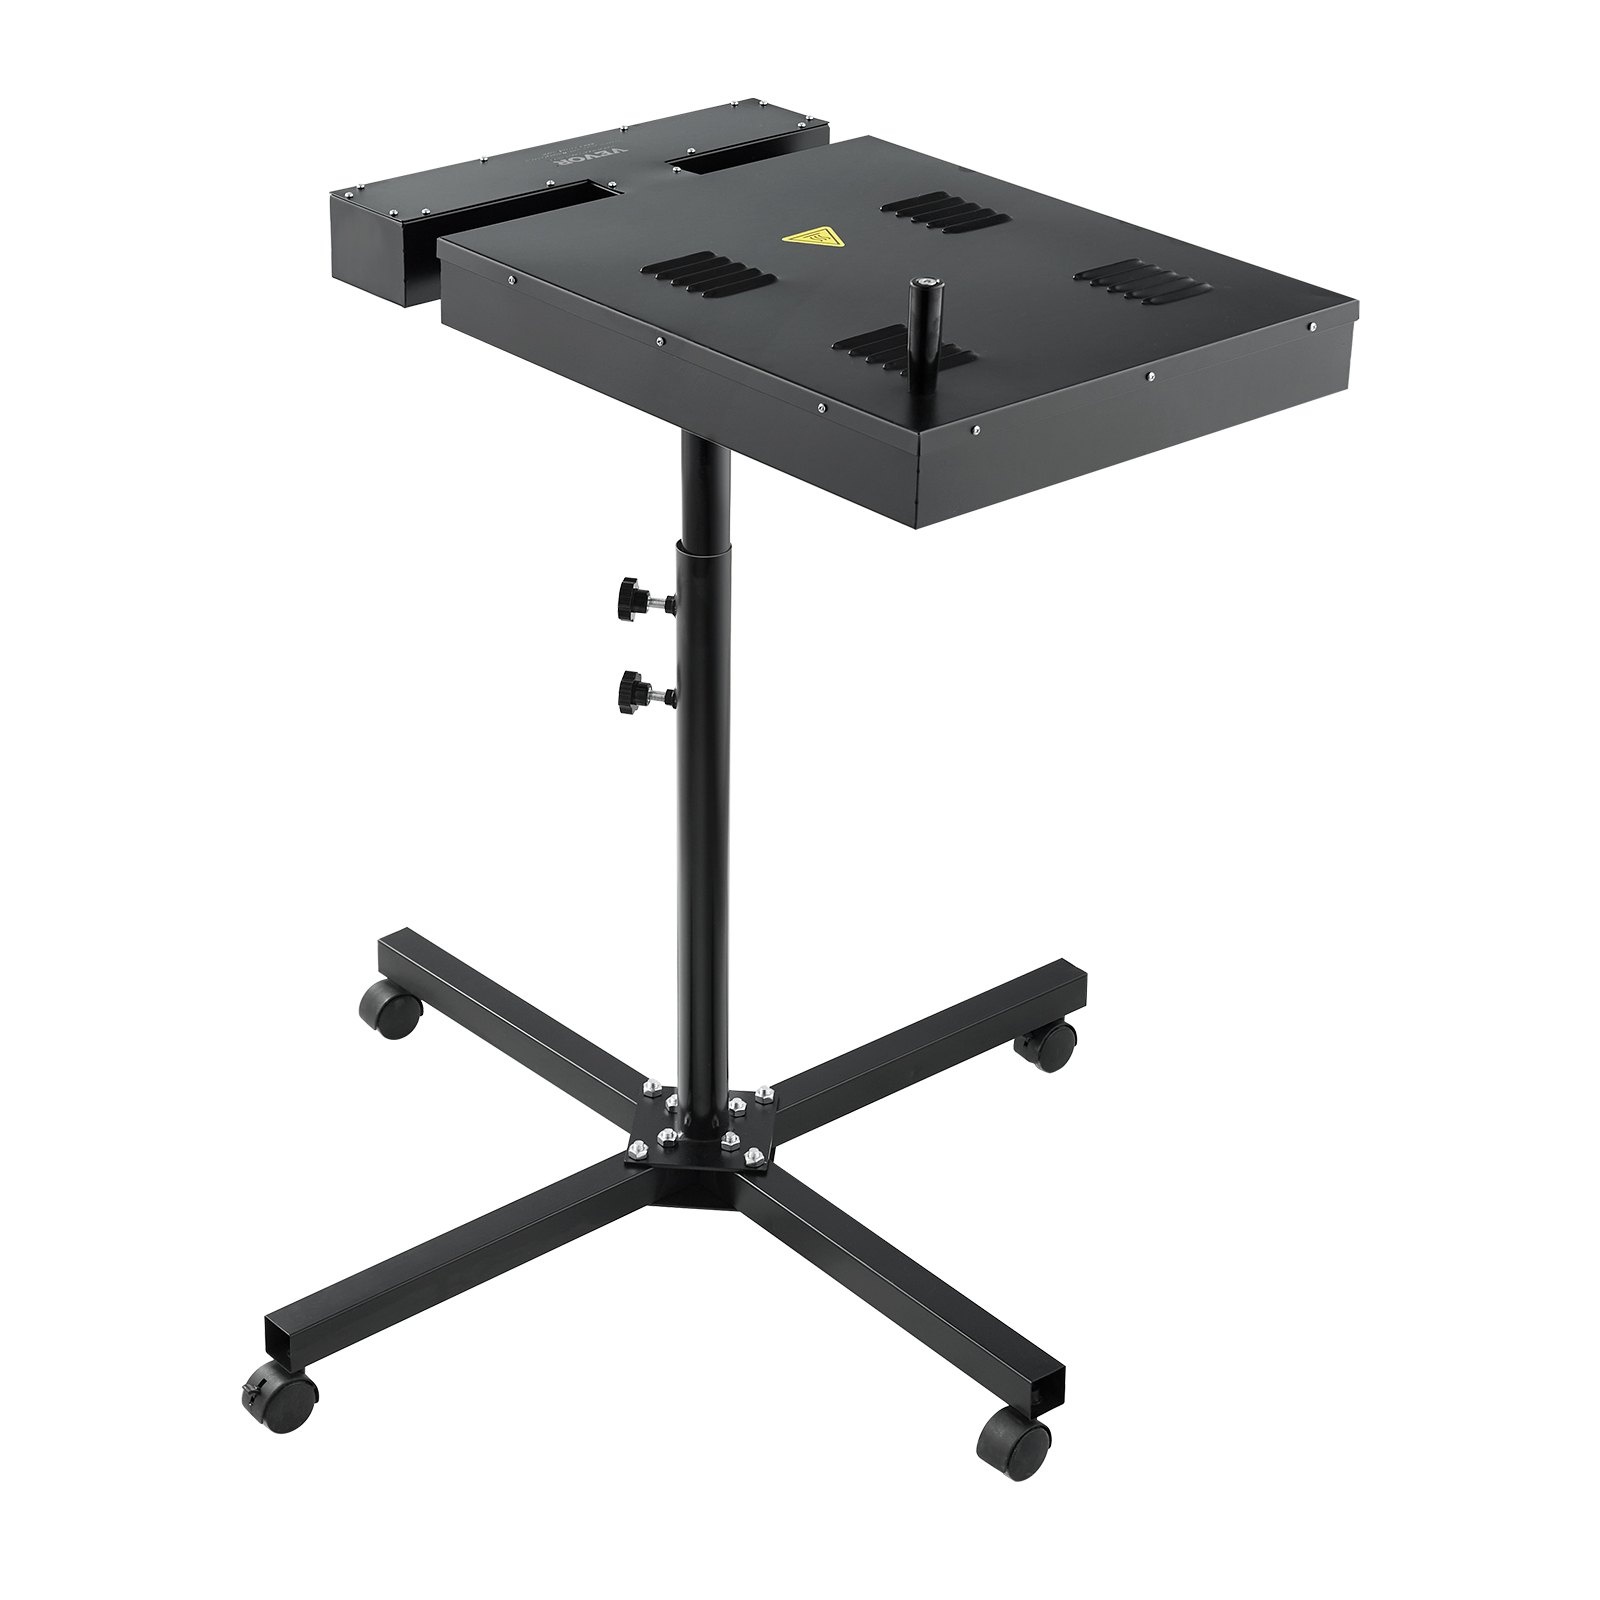
Secador de flash de 18 x 18 pulgadas para serigrafía rotación de 360°
Brand: DISTRIBUIDORA TOOLCOMEX SA DE CV
Secador de flash VEVOR, secador de flash de 18 x 18 pulgadas para serigrafía, secador de serigrafía de alta potencia con soporte ajustable en altura, rotación de 360°, base en forma de X, máquina de curado de camisetas de acero, sistema de calentamiento mejorado, mango giratorio de 360°, base robusta en forma de X , compatibilidad versátil , altura ajustable , operación suave y segura Número de modelo del artículo: QY18CDXSHGJV1 (EE. UU.), QY18CDXSHGJV2 (UE), QY18CDXSHGJV3 (AU), área de secado: 18 x 18 pulgadas / 45 x 45 cm, peso neto: 31,75 libras / 14,4 kg (incluidos los accesorios), potencia: 2000 W (EE. UU.) / 3000 W (UE, AU) Specifications: - Length: 83.0 in, Width: 59.0 in, Height: 28.0 in
Category: Cameras & Optics > Photography > Darkroom > Developing & Processing Equipment > Print Trays, Washers & Dryers > Film Dryers